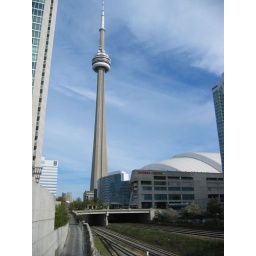
Taken from the bridge on Spadina going over the train tracks, looking east.